Jules Massenet

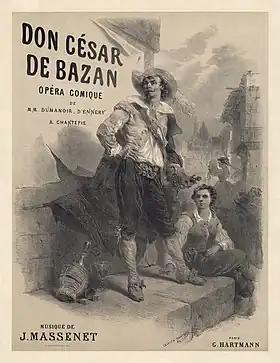
Poster for the première of "Don César de Bazan" by Célestin Nanteuil

After order was restored, Massenet returned to Paris where he completed his first large-scale stage work, an opéra comique in four acts, "Don César de Bazan" (Paris, 1872). It was a failure, but in 1873 he succeeded with his incidental music to Leconte de Lisle's tragedy "Les Érinnyes" and with the dramatic oratorio, "Marie-Magdeleine", both of which were performed at the Théâtre de l'Odéon. His reputation as a composer was growing, but at this stage he earned most of his income from teaching, giving lessons for six hours a day.